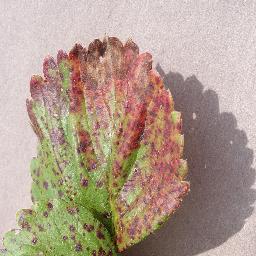
Label: Strawberry___Leaf_scorch